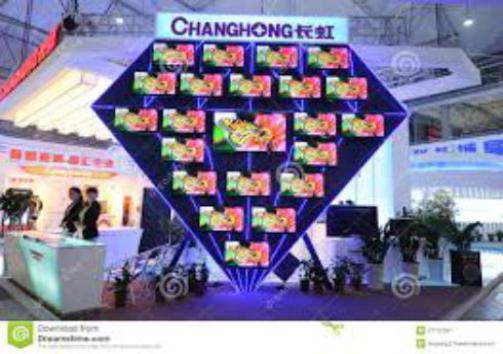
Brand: changhong
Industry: Electronic